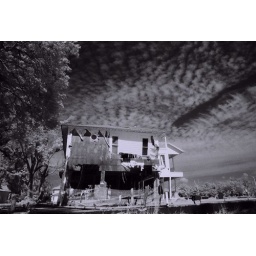
house at the foot of the Bay St. Louis bridge destroyed by Katrina.